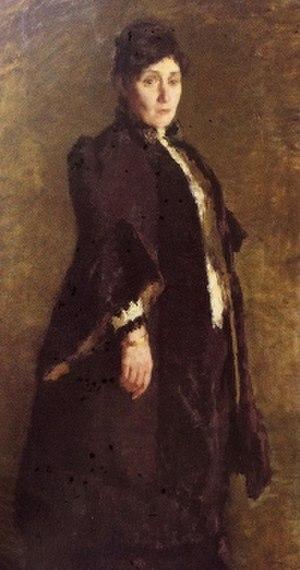
Portrait de Maria Antonietta Torriani Torelli par Leonardo Bazzaro, huile sur toile, conservé à la Gallerie d’art moderne de Turin.
Maria Antonietta Torriani, née le 1ᵉʳ janvier 1840 à Novare et morte le 24 mars 1920 à Milan, est une écrivaine italienne, connue pour ses romans populaires écrits sous le pseudonyme de Marquise Colombi. Elle est considérée comme l’une des premières écrivaines féministes italiennes.